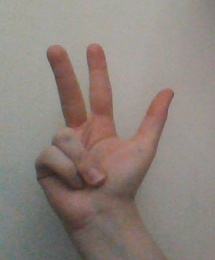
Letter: al